Dois Paus redoubt

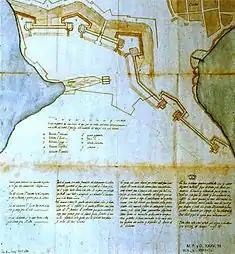
A 1595 map of the fortress of Monte Brasil

Bartolomeu Ferraz first presented his recommendations to John III of Portugal in 1543 for the fortification of the Azores, then an important waypoint in trans-Atlantic commerce between the Indies and America. On 5 March 1567, in his proposal to the Crown, Engineer Tommaso Benedetto elaborated a plan to protect the island's coastal defence, that included the construction of a fort on Monte Brasil. Shortly following this proposal, the Portuguese Crown began the construction of the Fort of Dois Paus, in order to protect the port of "Dois Paus-Portinho Novo". It is unclear from where its name originated; the name ""dois paus"" is a literally translated as ""the redoubt of the two sticks/clubs"".